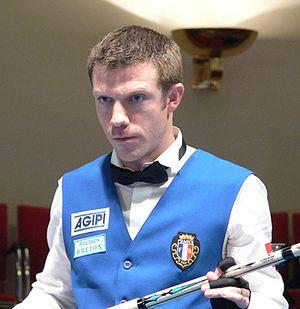
Le Championnat de France billard carambole au 3 bandes est organisé chaque saison par la Fédération française de billard.